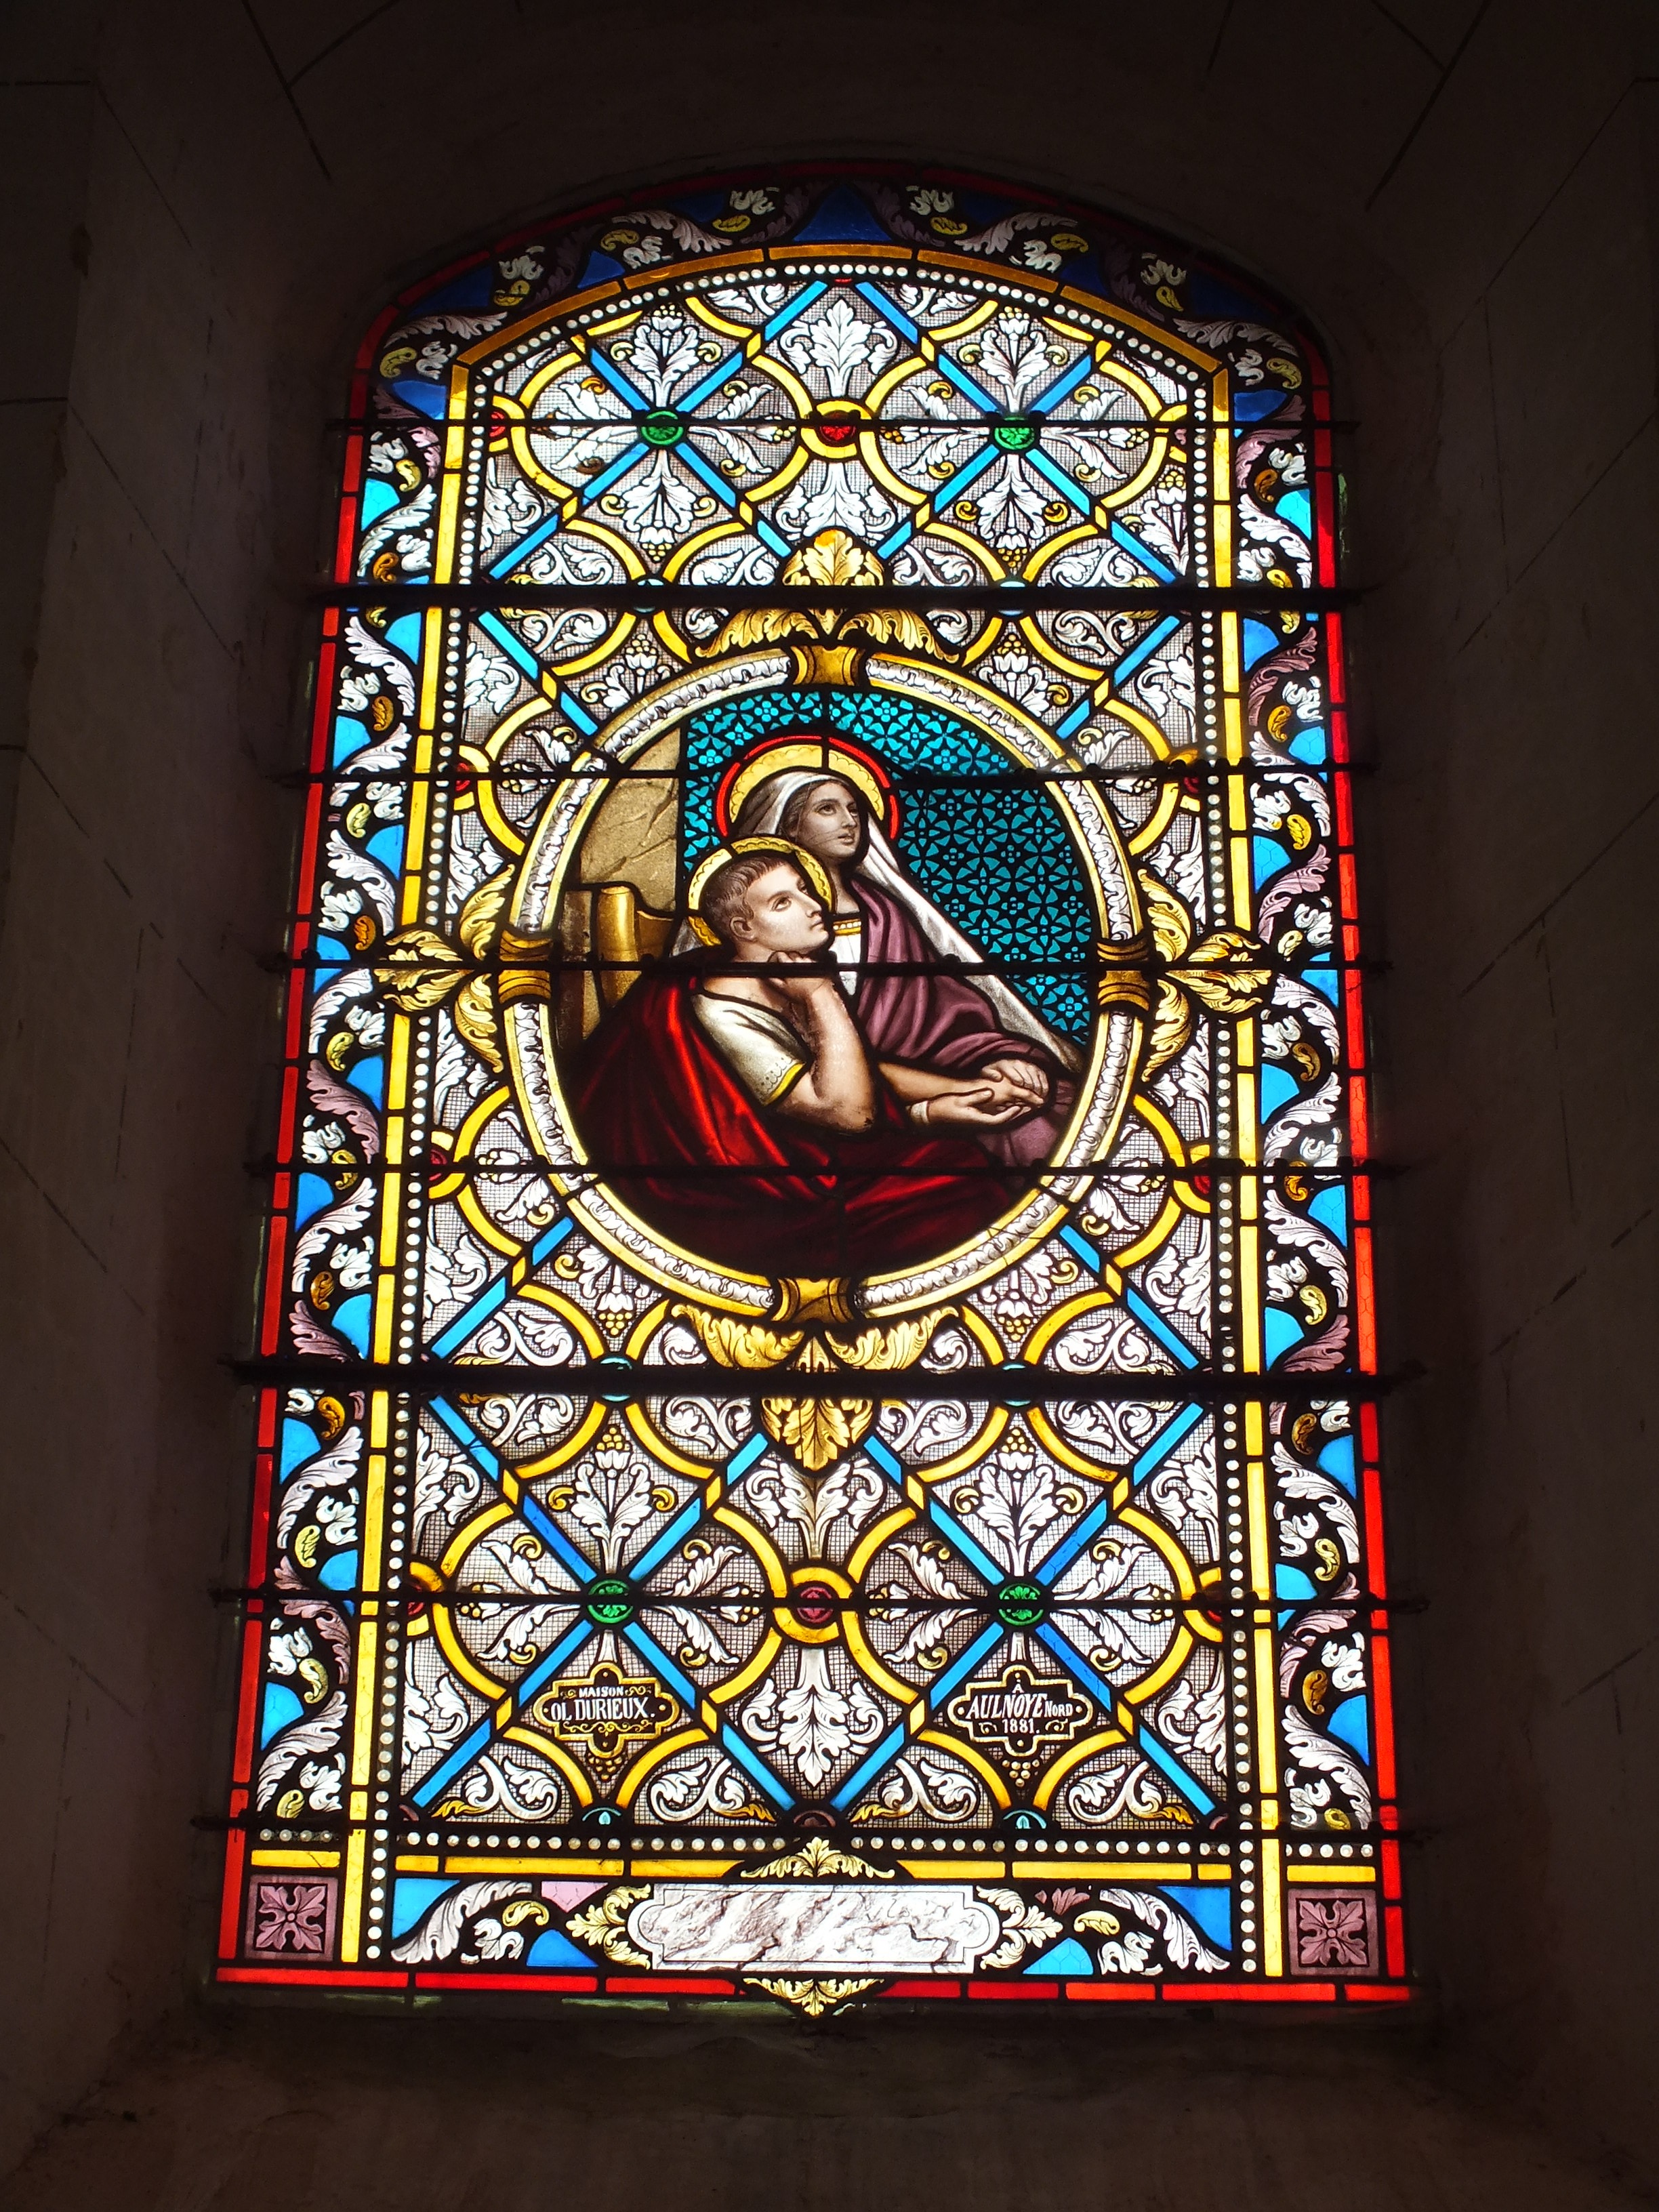
window, glass, religion, church, material, stained glass, symmetry, repentance